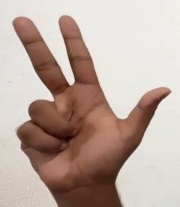
ASL sign: 3